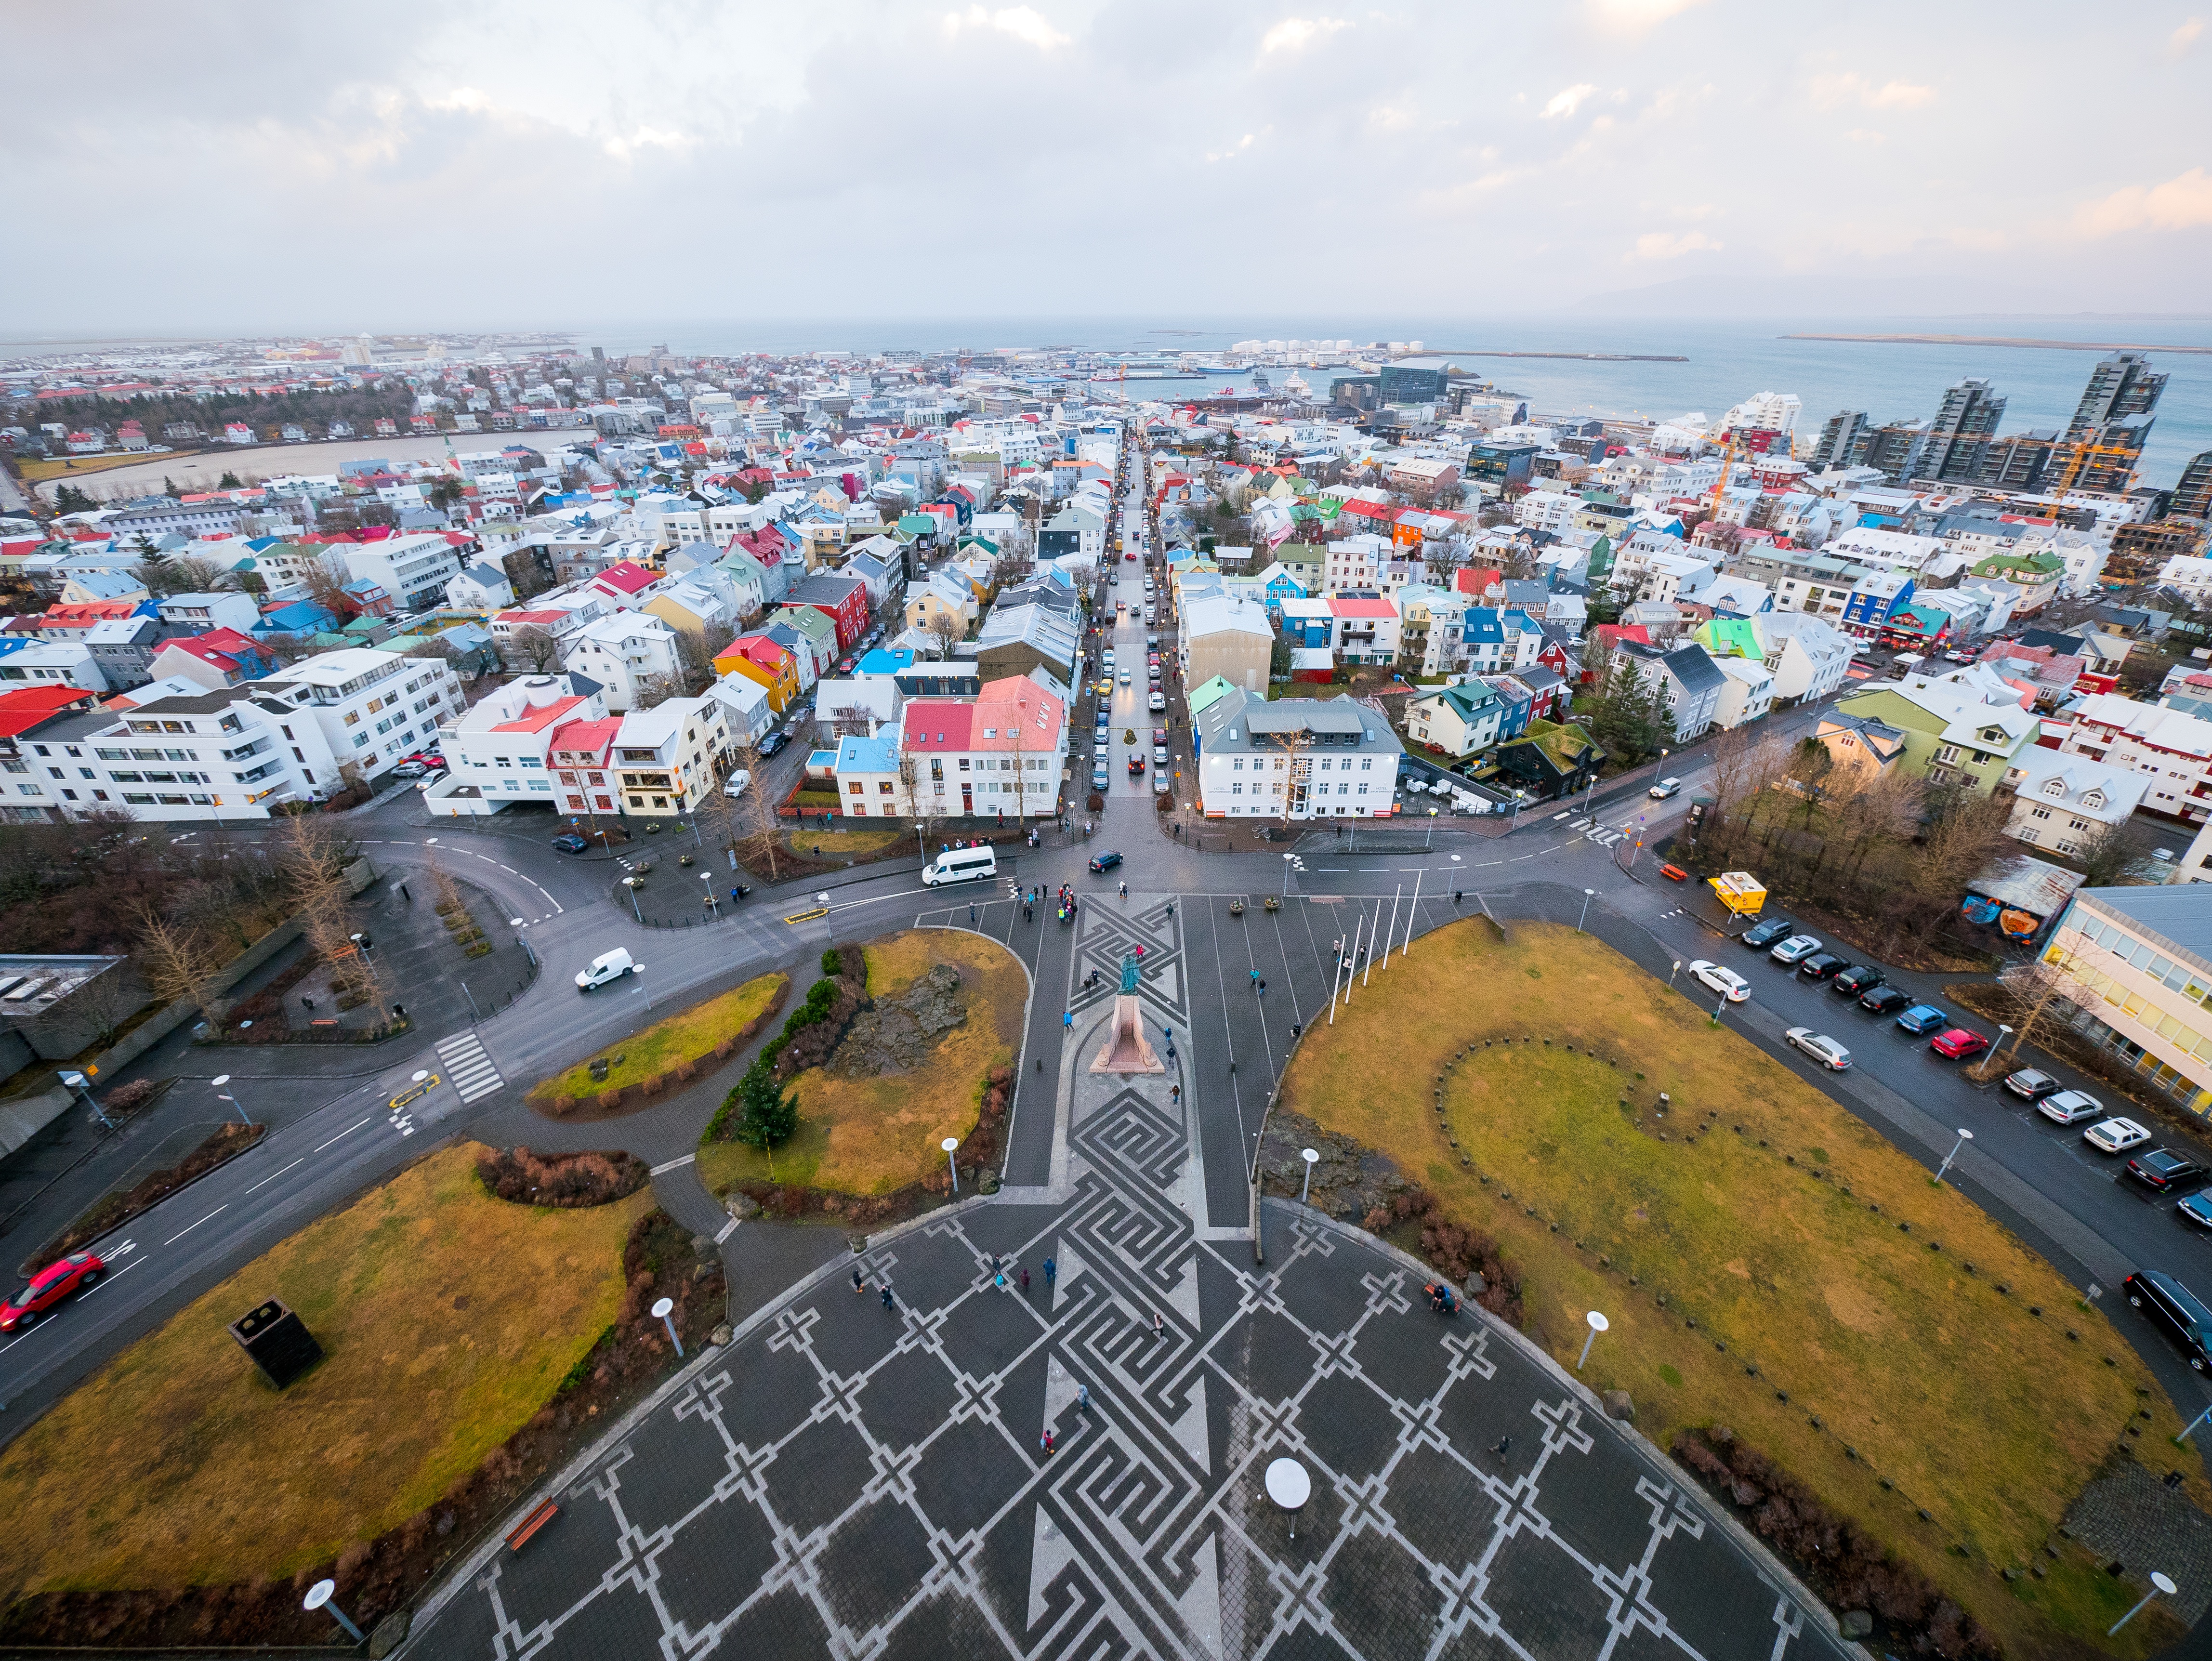
city, cityscape, suburb, port, stadium, infrastructure, screenshot, bird's eye view, aerial photography, urban area, residential area, atmosphere of earth, sport venue